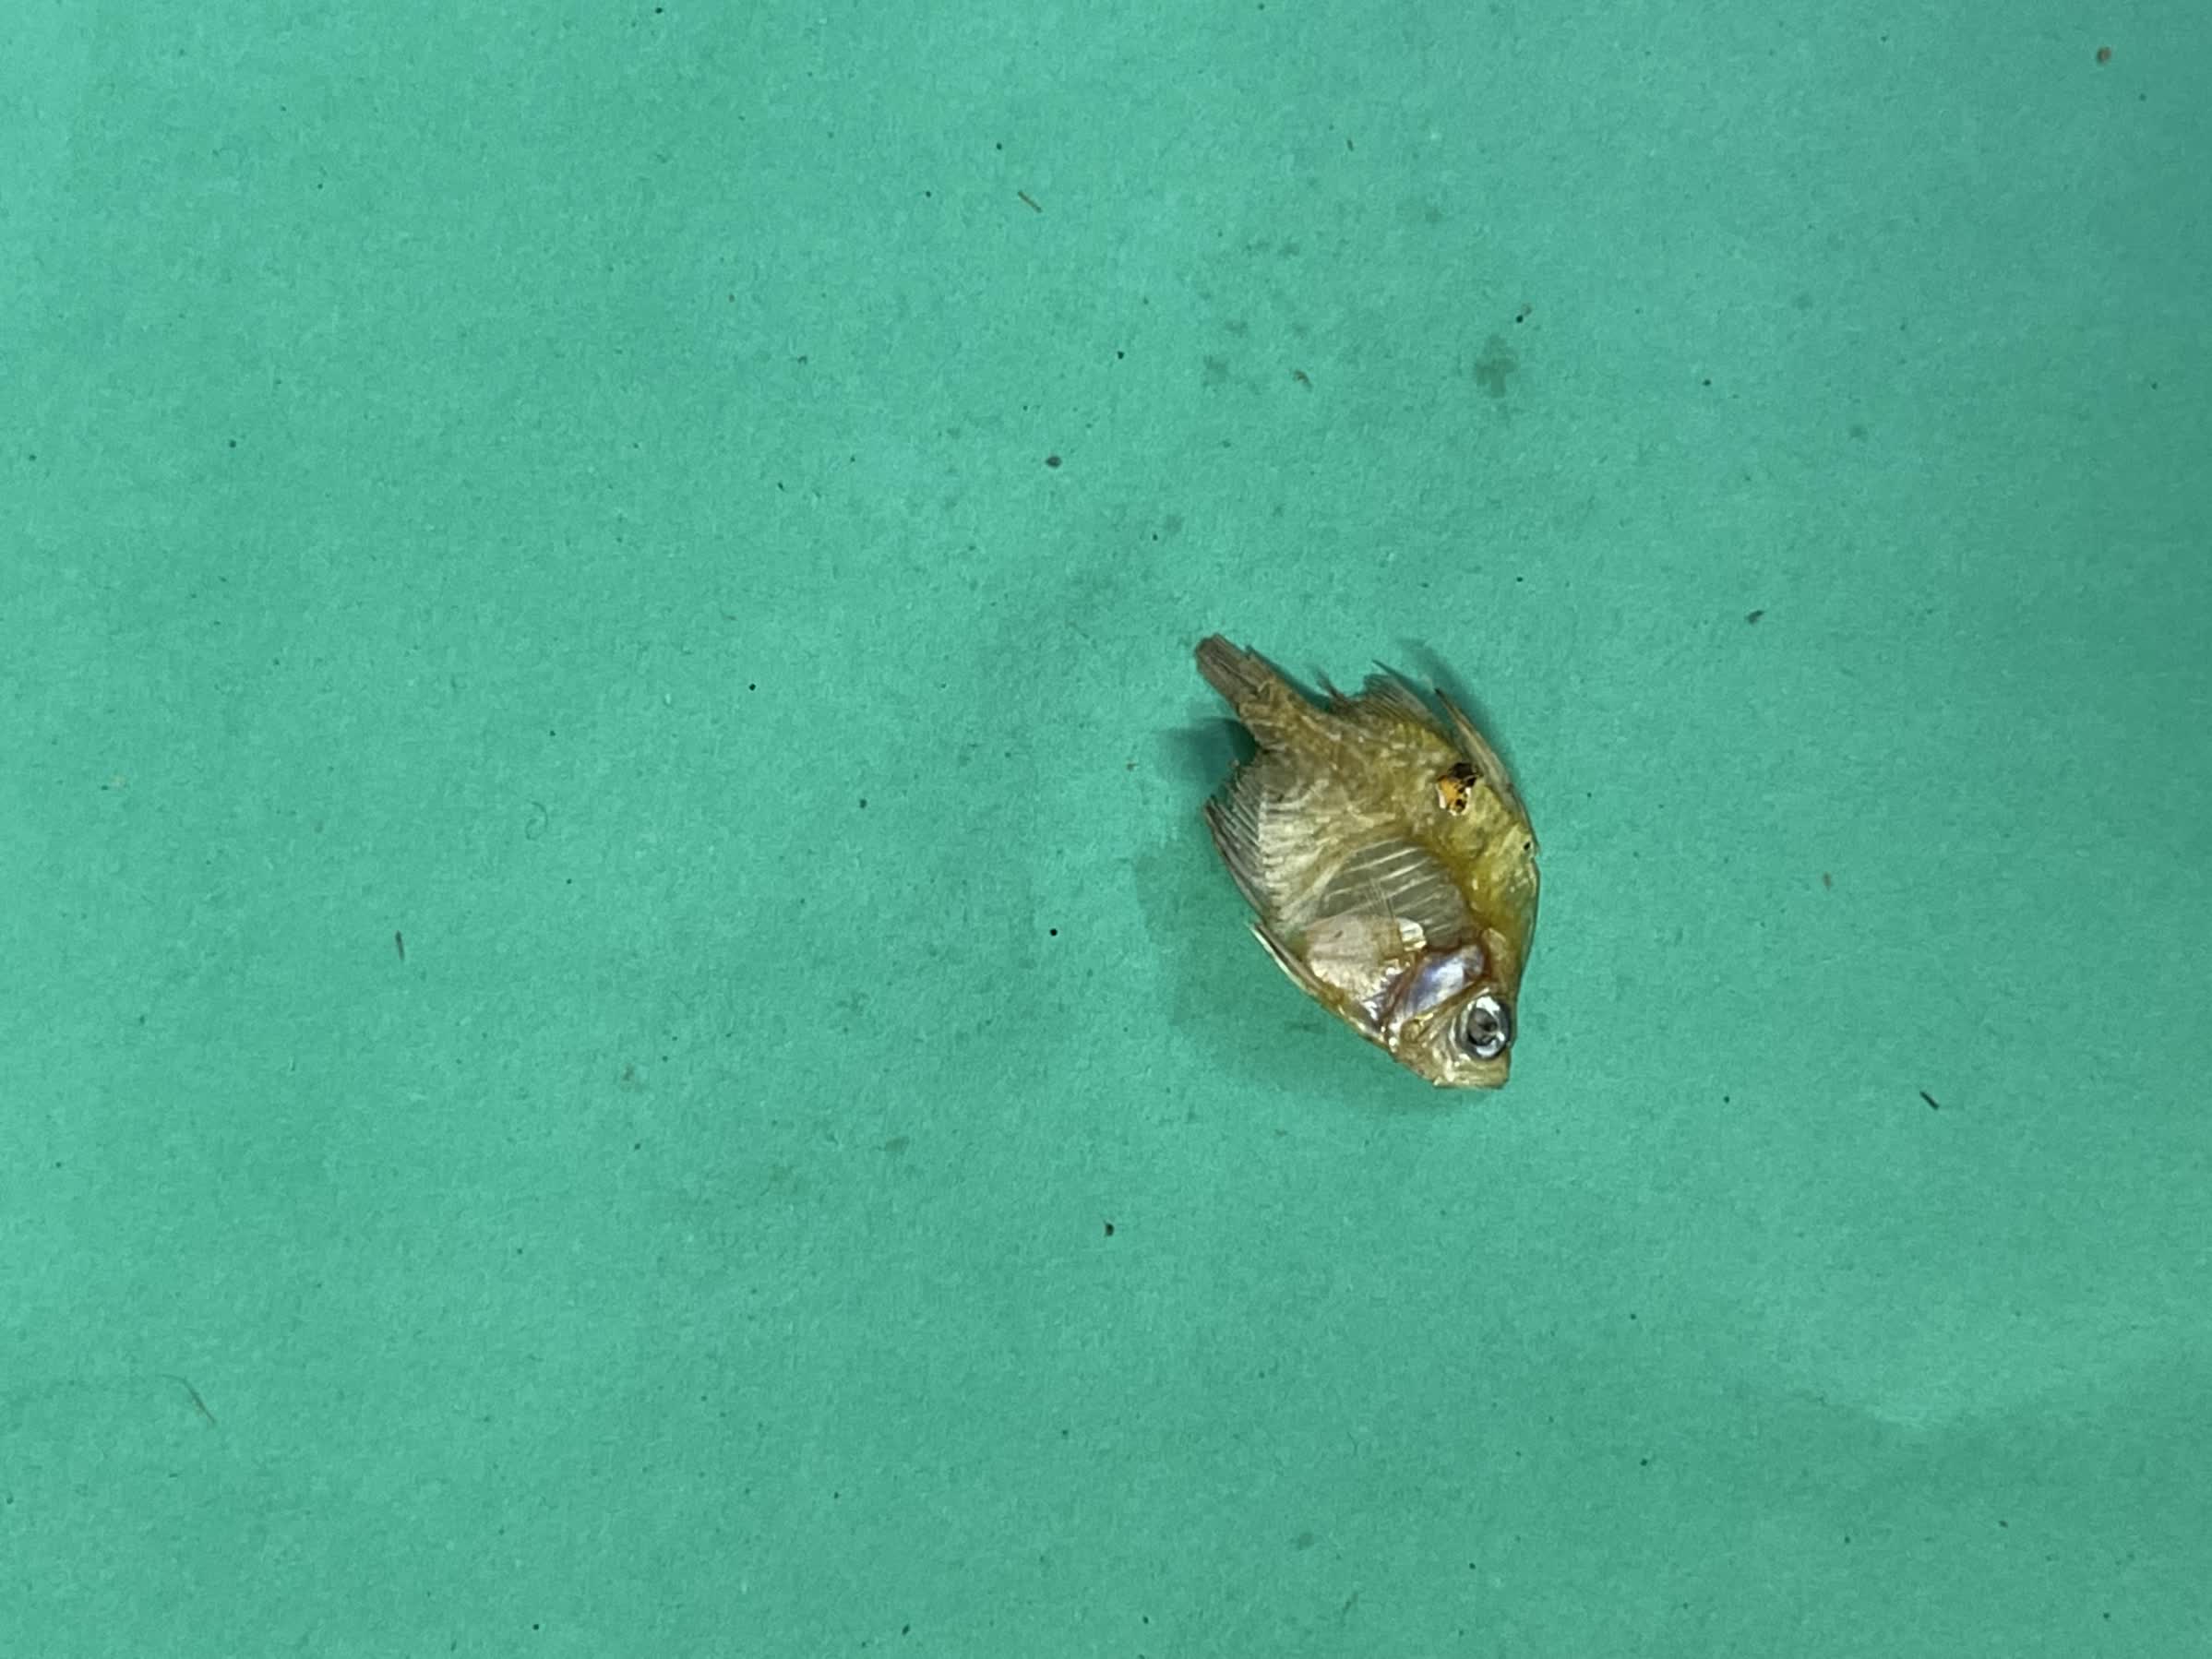
Species: Chanda